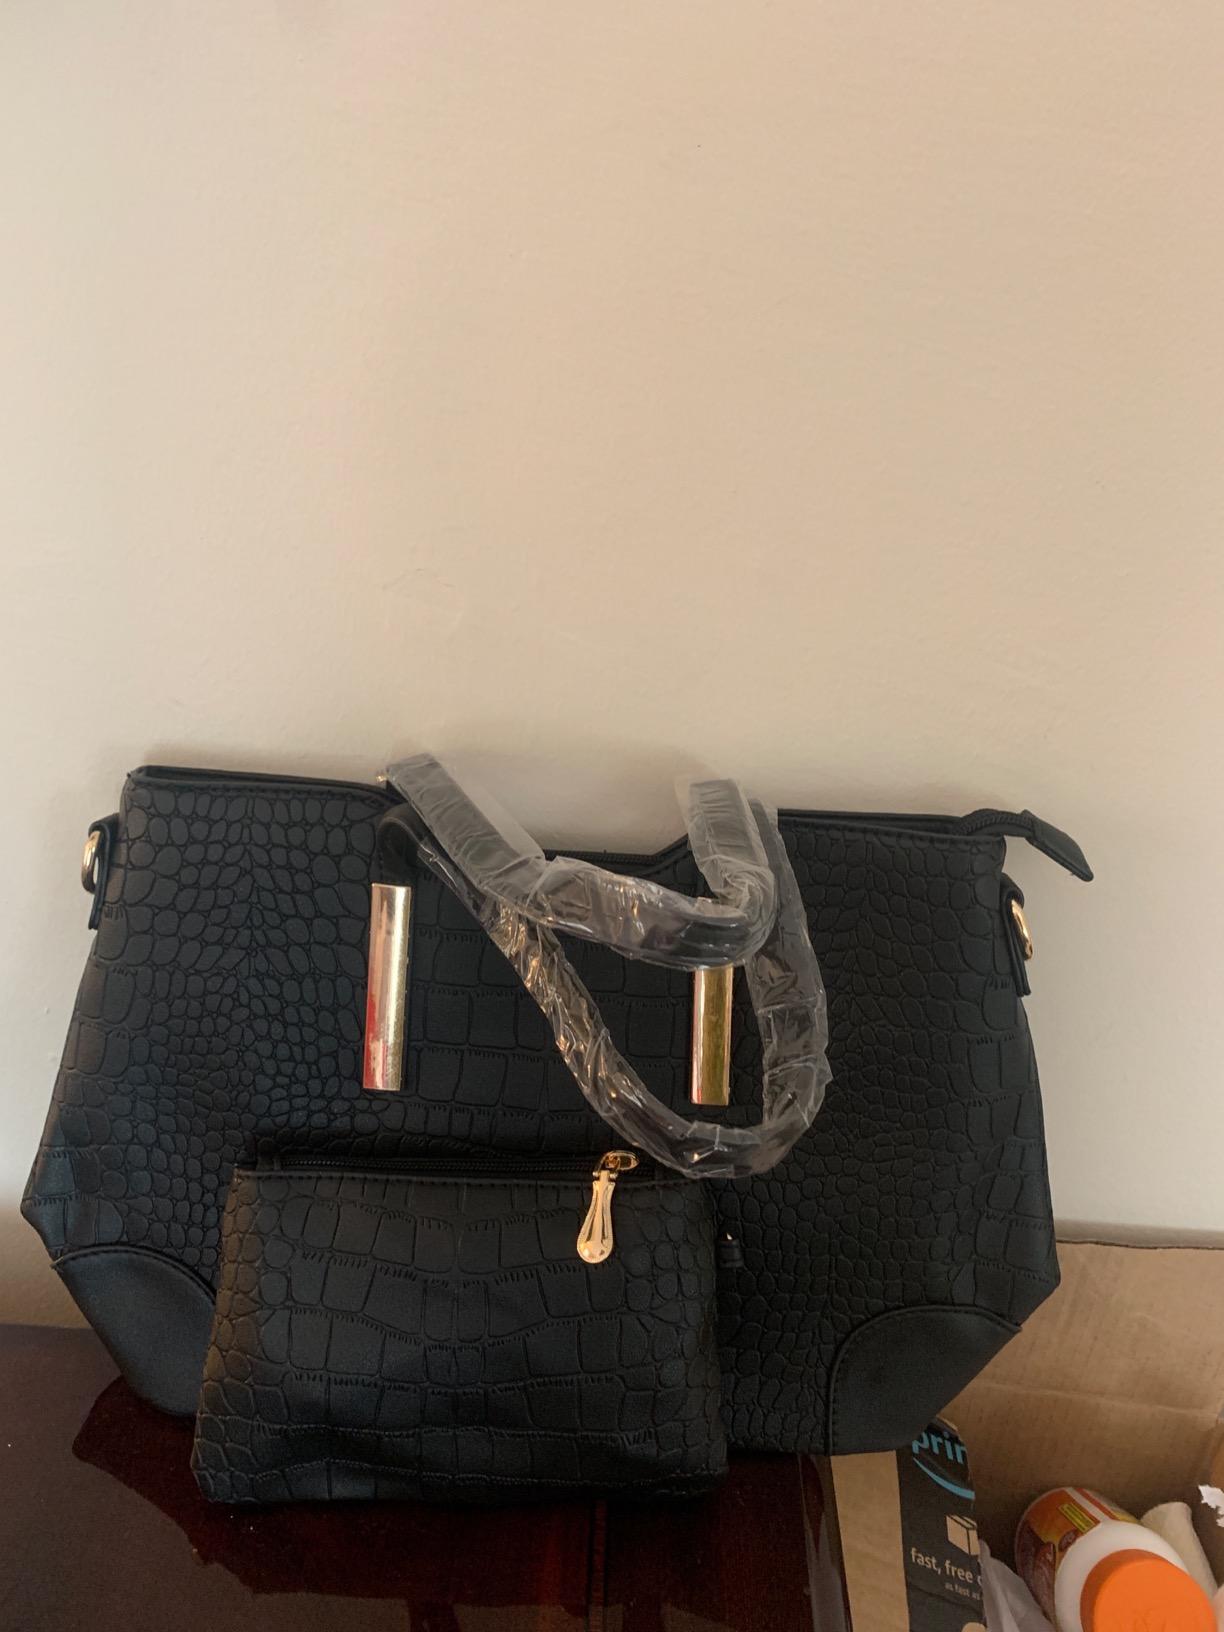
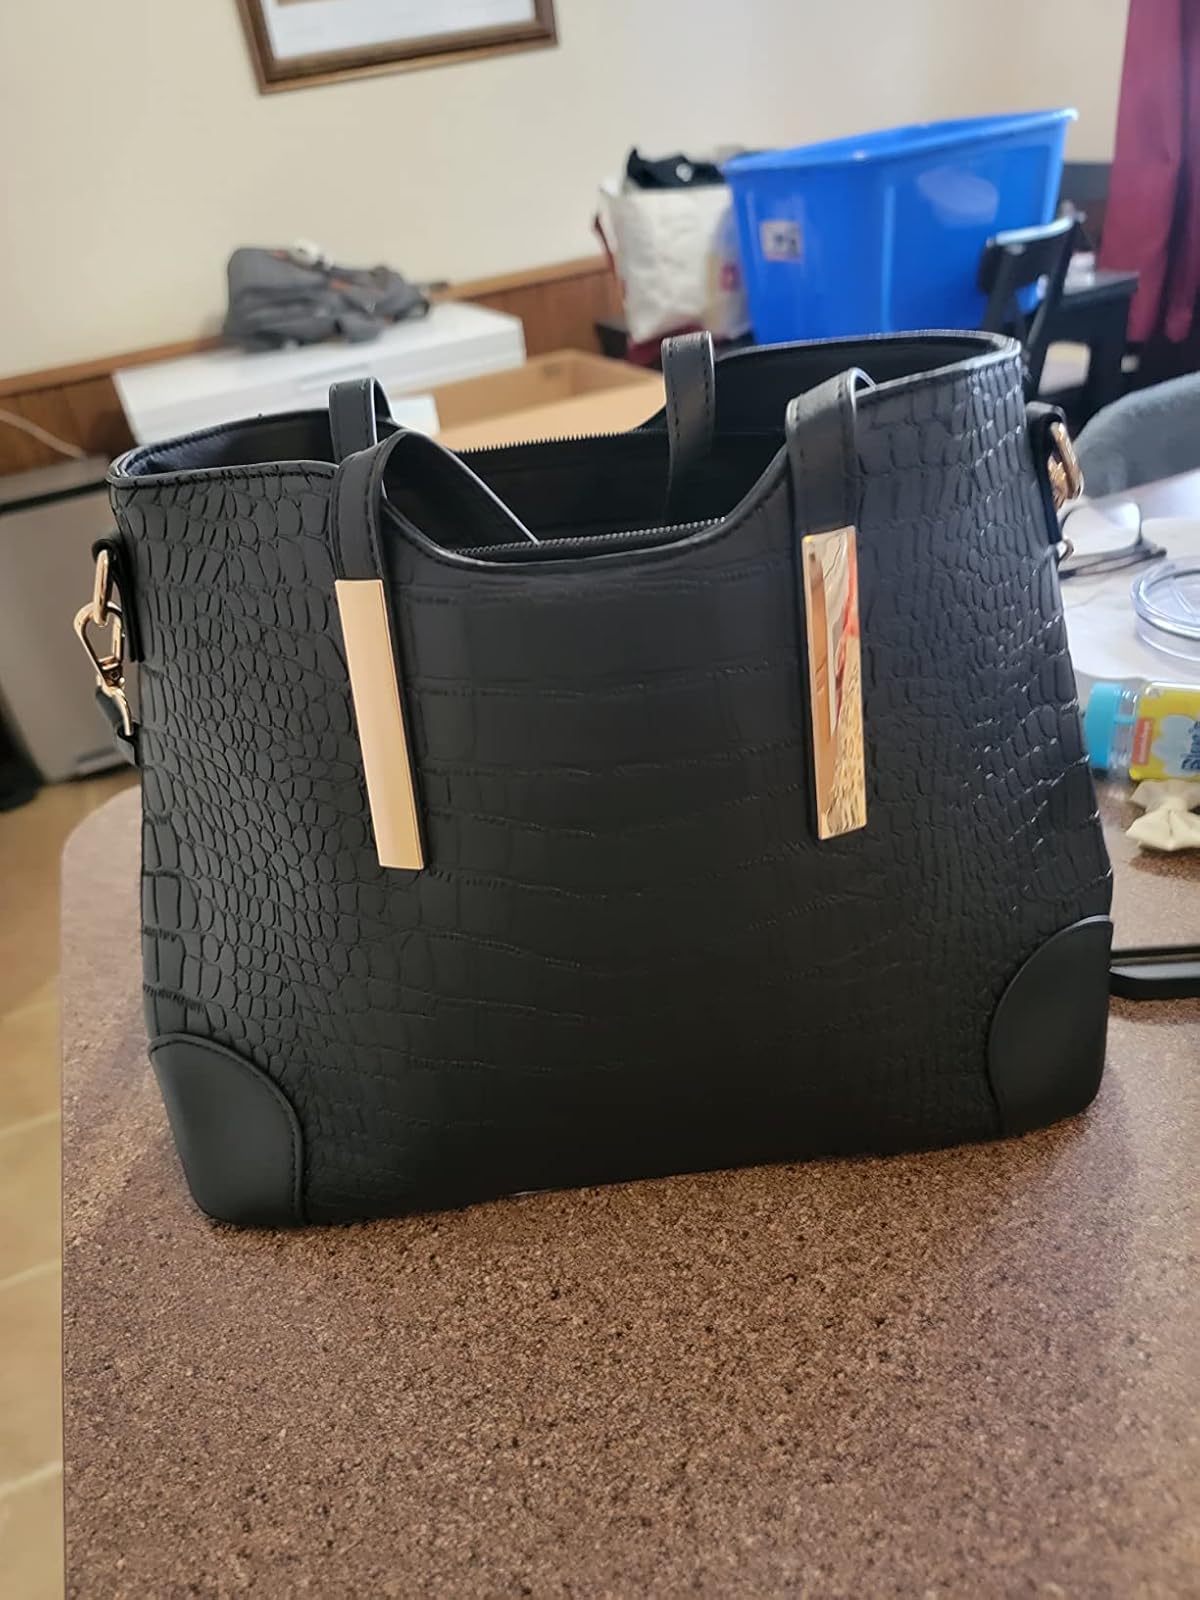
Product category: accessories_handbag
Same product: yes